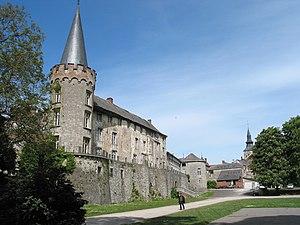
Florennes (Belgique), le château (XII/XVIIIe siècles).
Le château de Florennes est un ancien château fort sis à Florennes, dans la province de Namur, en Belgique. Un premier château érigé en bois sur une crête rocheuse à l’ouest de la ville de Florennes au IXe siècle est remplacé au Xe par une structure de pierres. Objet de convoitise militaire et plusieurs fois reconstruit au cours des siècles tout en étant aménagé et agrandi, il passe entre les mains de diverses familles de la noblesse. Il abrite aujourd’hui une école et est utilisé à des fins éducatives par la ville de Florennes. Depuis 1980 le château est classé au patrimoine immobilier de Wallonie.
Florennes est une commune francophone de Belgique située en Région wallonne dans la province de Namur, ainsi qu'une localité où siège son administration. Les deux entités communales se trouvent dans la région de l'Entre-Sambre-et-Meuse.